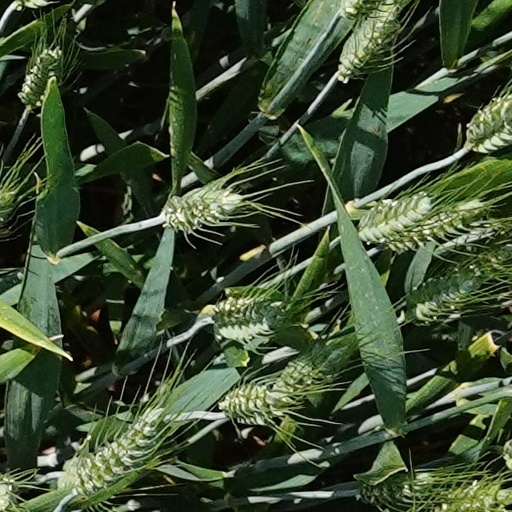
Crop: wheat